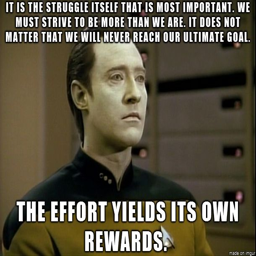
data , answering his daughter 's question about his quest for humanity : but what purpose does it serve , except to remind us that we are incomplete ?